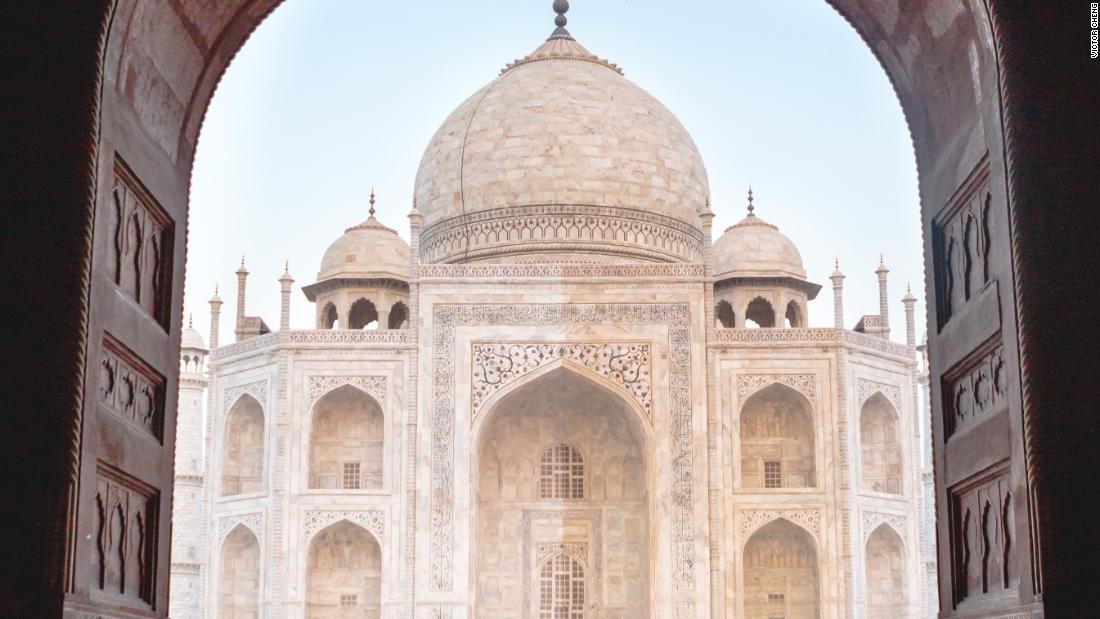
Landmark: Taj Mahal